Queen's Park F.C.

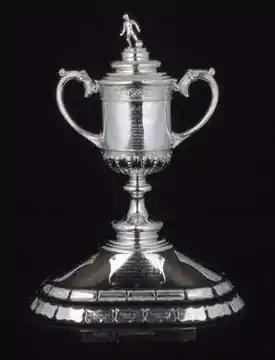
Queen's Park have won the Scottish Cup on ten occasions, third on the all-time list of winners

Queen's Park are accredited with introducing a collective and 'scientific' form of team based passing which would become known as 'combination' football. Although rudimentary forms of passing existed prior to 1872, and Queen's themselves appear to have indulged in this, the combination game as a systematic form of passing was being played by the club at the time of the first official international match between Scotland and England. This changed the nature of the Association game as the culture in London at this time was largely one of dribbling and 'backing up'. Scotland's promotion of the combination game would ultimately lead to the introduction of professionalism in England in 1885, due to the large importation of Scottish players (known as Scotch Professors) into the midlands and the north of England.